Ryde Pumping Station

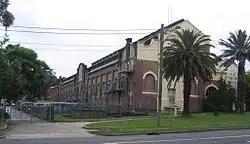
West Ryde pumping station

The Ryde Pumping Station is a heritage-listed pumping station and offices located at Victoria Road, West Ryde, New South Wales, Australia. It was built from 1891 to 1921 by William Adams & Co. Ltd., State Monier Works, Refshaw & O'Brien. It is also known as Ryde Pumping Station and site, WP005 and West Ryde Pumping Station. The property is owned by Sydney Water. It was added to the New South Wales State Heritage Register on 15 November 2002.